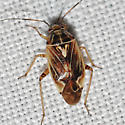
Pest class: lygus_bug